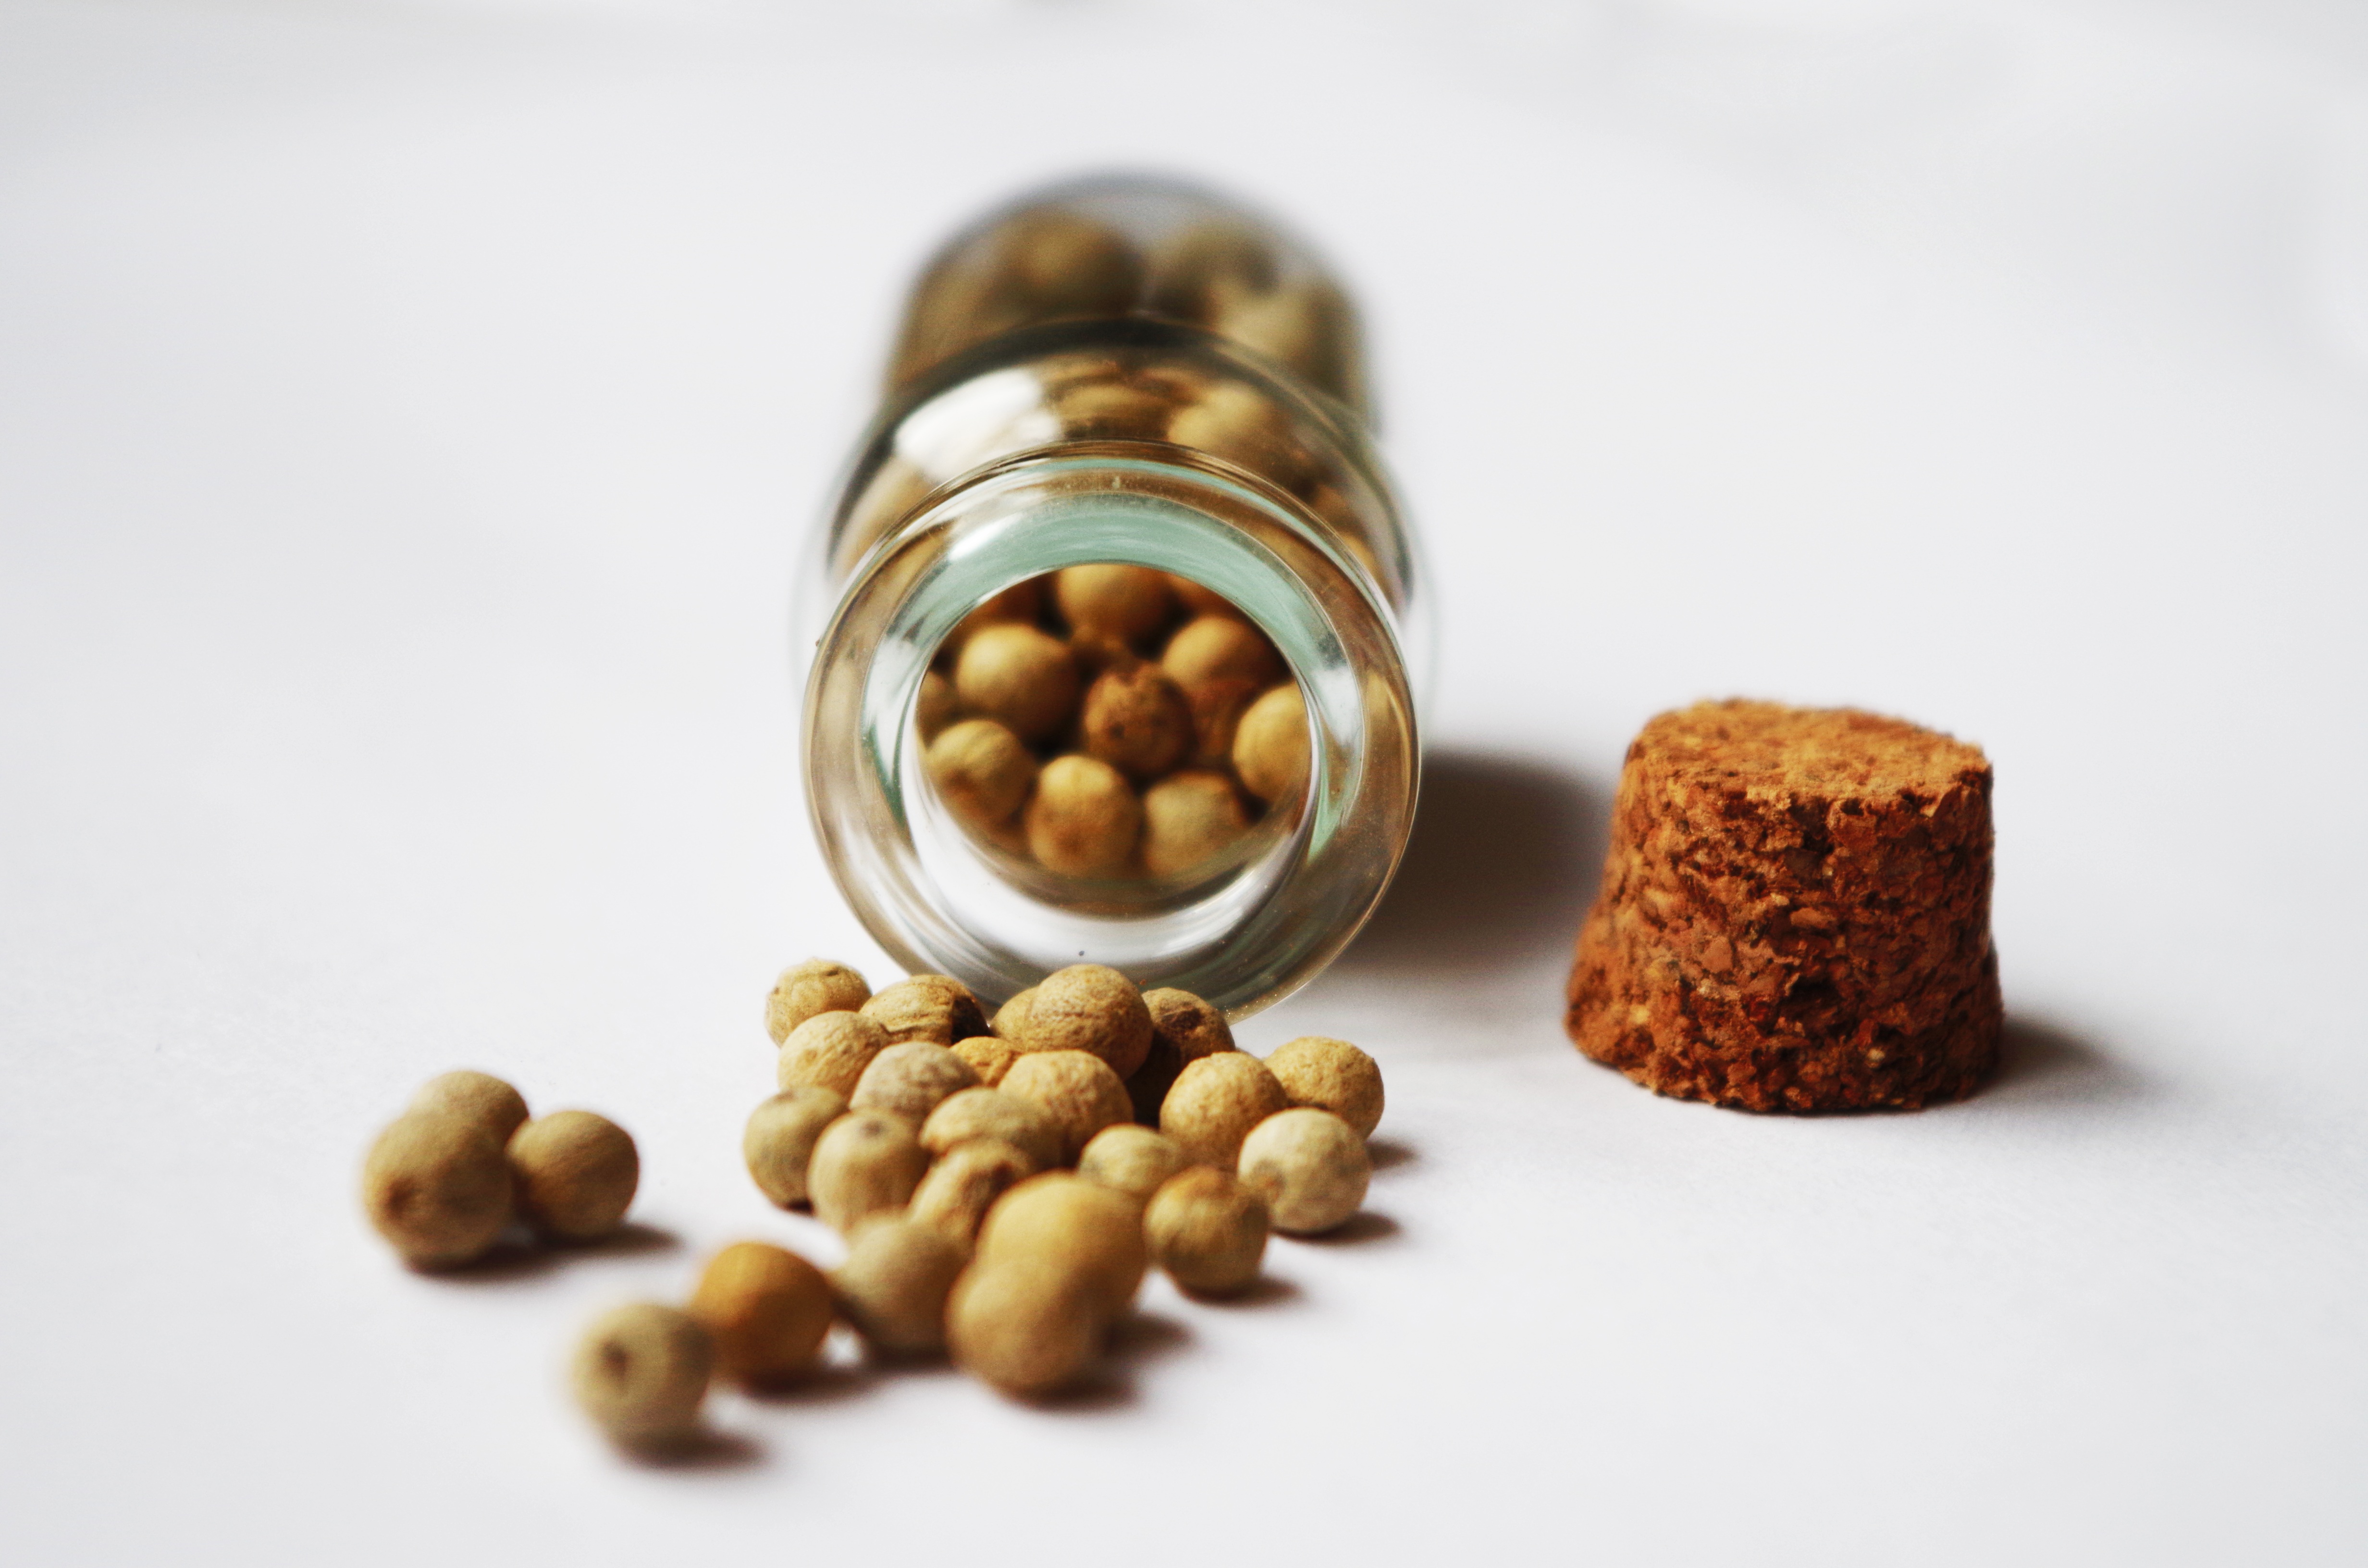
food, cooking, produce, crop, dessert, spicy, hazelnut, flavor, flowering plant, white pepper whole, land plant, chocolate truffle, nuts seeds